University of Louisville

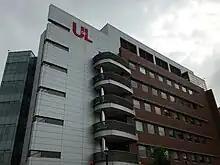
Clinical Translational Research Building at the University of Louisville Health Sciences Campus

The University Health Sciences Center, also called the med campus, is located just east of Downtown Louisville in the Louisville medical park which contains two other major hospitals and several specialty hospitals, and it houses the remaining five colleges. This is the school's original campus, being continuously used since 1846, although none of the original buildings remain. Buildings of note on the HSC include the fourteen story Medical Research Tower and the ten-story University Hospital. Construction is finished for a recently opened, downtown Louisville Cardiovascular Research Innovation Institute building to be directed by a researcher, Stuart Williams from the University of Arizona; and an eight-story, $70 million biomedical research building. Faculty and students also work with neighboring hospitals including Norton Children's Hospital, as well as outreach programs throughout Kentucky, including in Paducah, Campbellsville, and Glasgow.